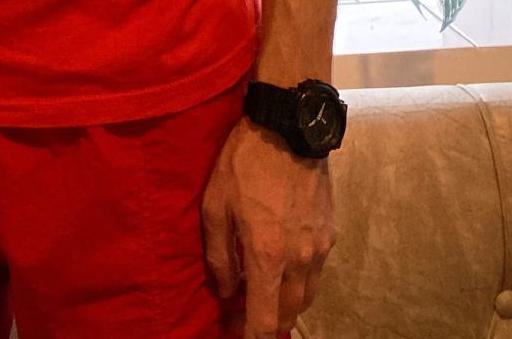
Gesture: no_gesture